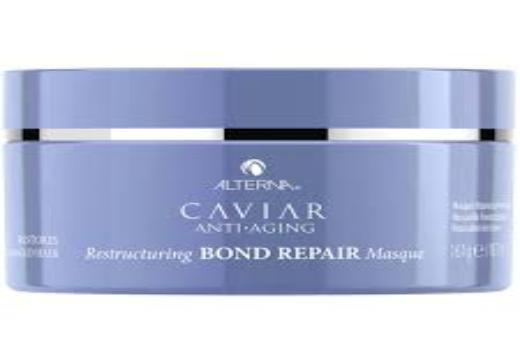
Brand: Alterna Haircare
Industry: Necessities